Giovanni Frignani

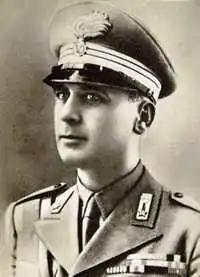

Giovanni Frignani (8 April 1897 – 24 March 1944) was an Italian soldier and Resistance member, most notable for his role in the arrest of Benito Mussolini after his dismissal as Prime Minister of Italy on 25 July 1943, in the arrest and death of Ettore Muti, and in the Roman Resistance after the Armistice of Cassibile.